Banksia ser. Cyrtostylis

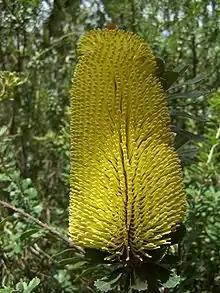
"B. praemorsa" (Cut-leaf Banksia)

Thiele and Ladiges' arrangement remained current only until 1999, when it was overturned by George. George's 1999 arrangement was largely a reversion to his 1981 arrangement. Despite George describing "B." ser. "Cyrtostylis" as "a rather heterogeneous series", its 1981 circumscription was maintained, the only changes being the inclusion of "B. epica", the relocation of "B. lindleyana" to the end of the series, and the relocation of "B. laevigata" to sit between "B. elderiana" (Swordfish Banksia) and "B. elegans" (Elegant Banksia). George's 1999 placement and circumscription of "B." ser. "Cyrtostylis" may be summarised as follows: